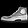
Label: Ankle boot